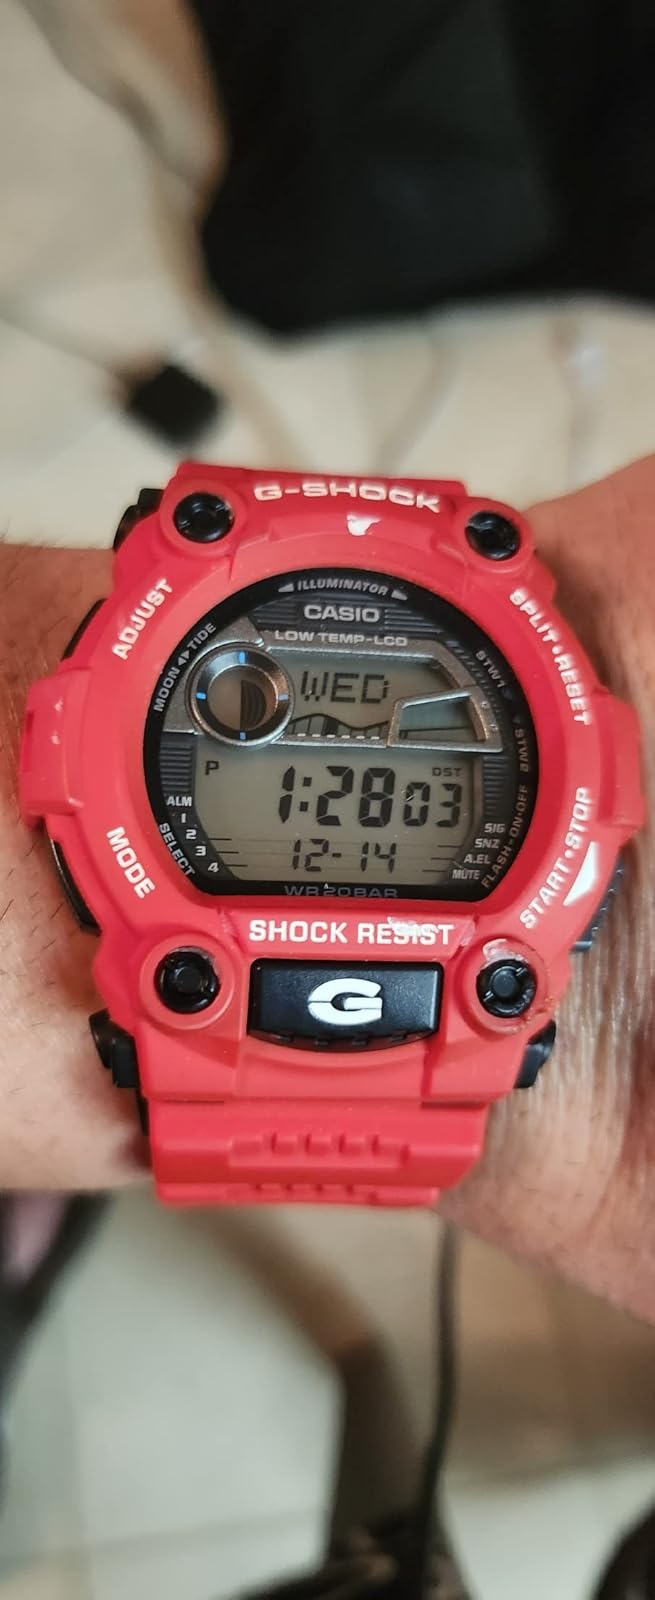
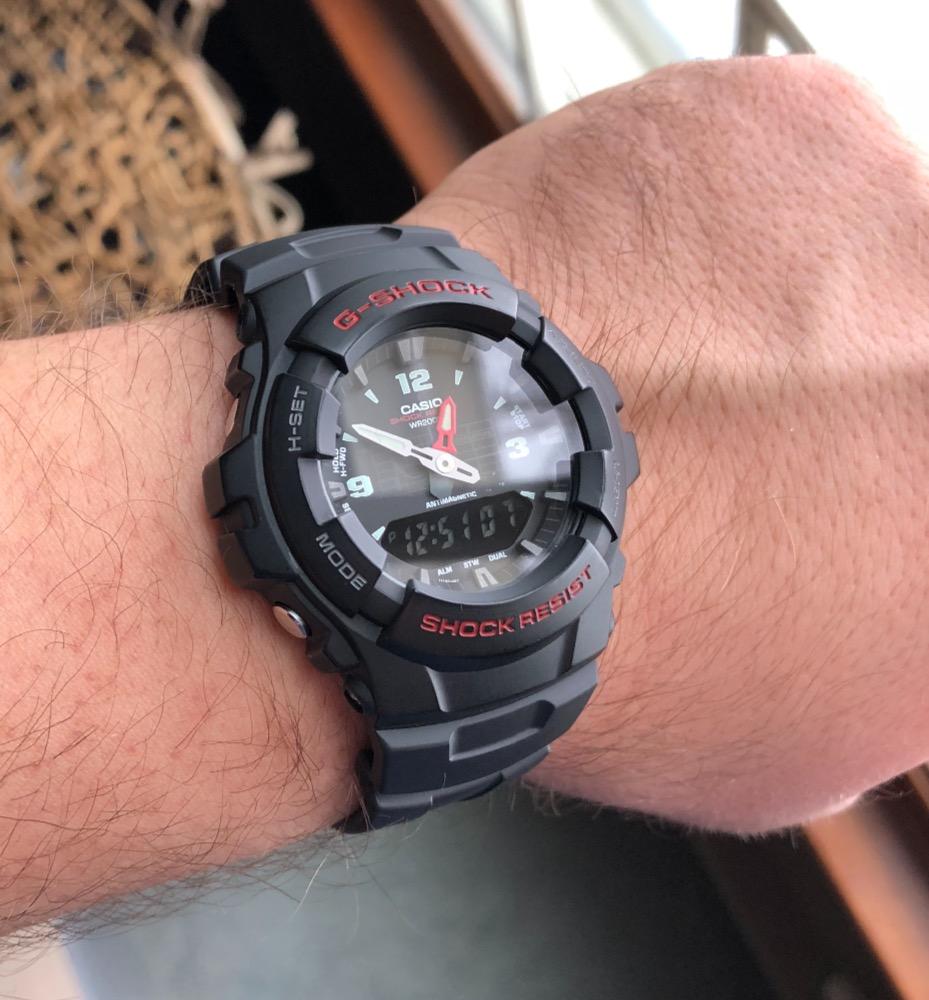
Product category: accessories_watch
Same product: no